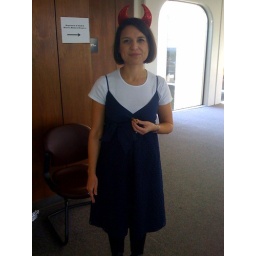
Devil in a blue dress